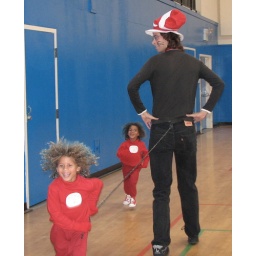
thing one and thing two pulling the cat in the hat